Healthcare industry

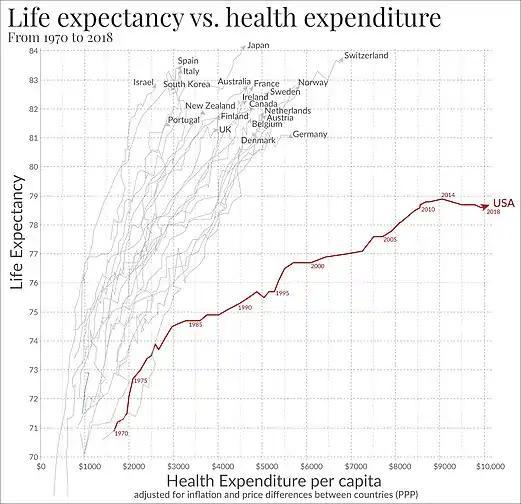
Life expectancy vs healthcare spending of rich OECD countries. US average of $10,447 in 2018.

The delivery of healthcare services—from primary care to secondary and tertiary levels of care—is the most visible part of any healthcare system, both to users and the general public. There are many ways of providing healthcare in the modern world. The place of delivery may be in the home, the community, the workplace, or in health facilities. The most common way is face-to-face delivery, where care provider and patient see each other in person. This is what occurs in general medicine in most countries. However, with modern telecommunications technology, "in absentia" health care or Tele-Health is becoming more common. This could be when practitioner and patient communicate over the phone, video conferencing, the internet, email, text messages, or any other form of non-face-to-face communication. Practices like these are especial applicable to rural regions in developed nations. These services are typically implemented on a clinic-by-clinic basis.